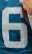
Number: 6